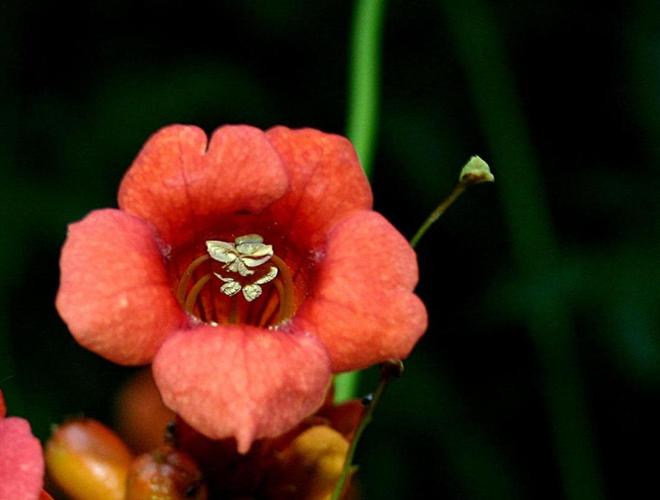
Label: trumpet creeper